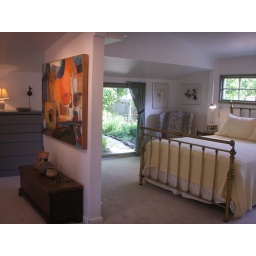
2nd bedroom in the house